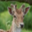
Label: deer